Or (My Treasure)

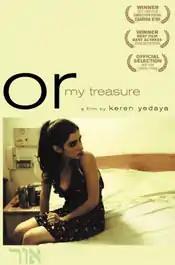
Or (my treasure) movie poster

Or (My Treasure) is a 2004 Israeli-French drama film co-written and directed by Keren Yedaya, starring Dana Ivgy in the title role of Or, a teenager who struggles to be responsible for her prostitute mother Ruthie, played by Ronit Elkabetz. The French-Israeli production premiered on 14 May 2004 at the Cannes Film Festival.